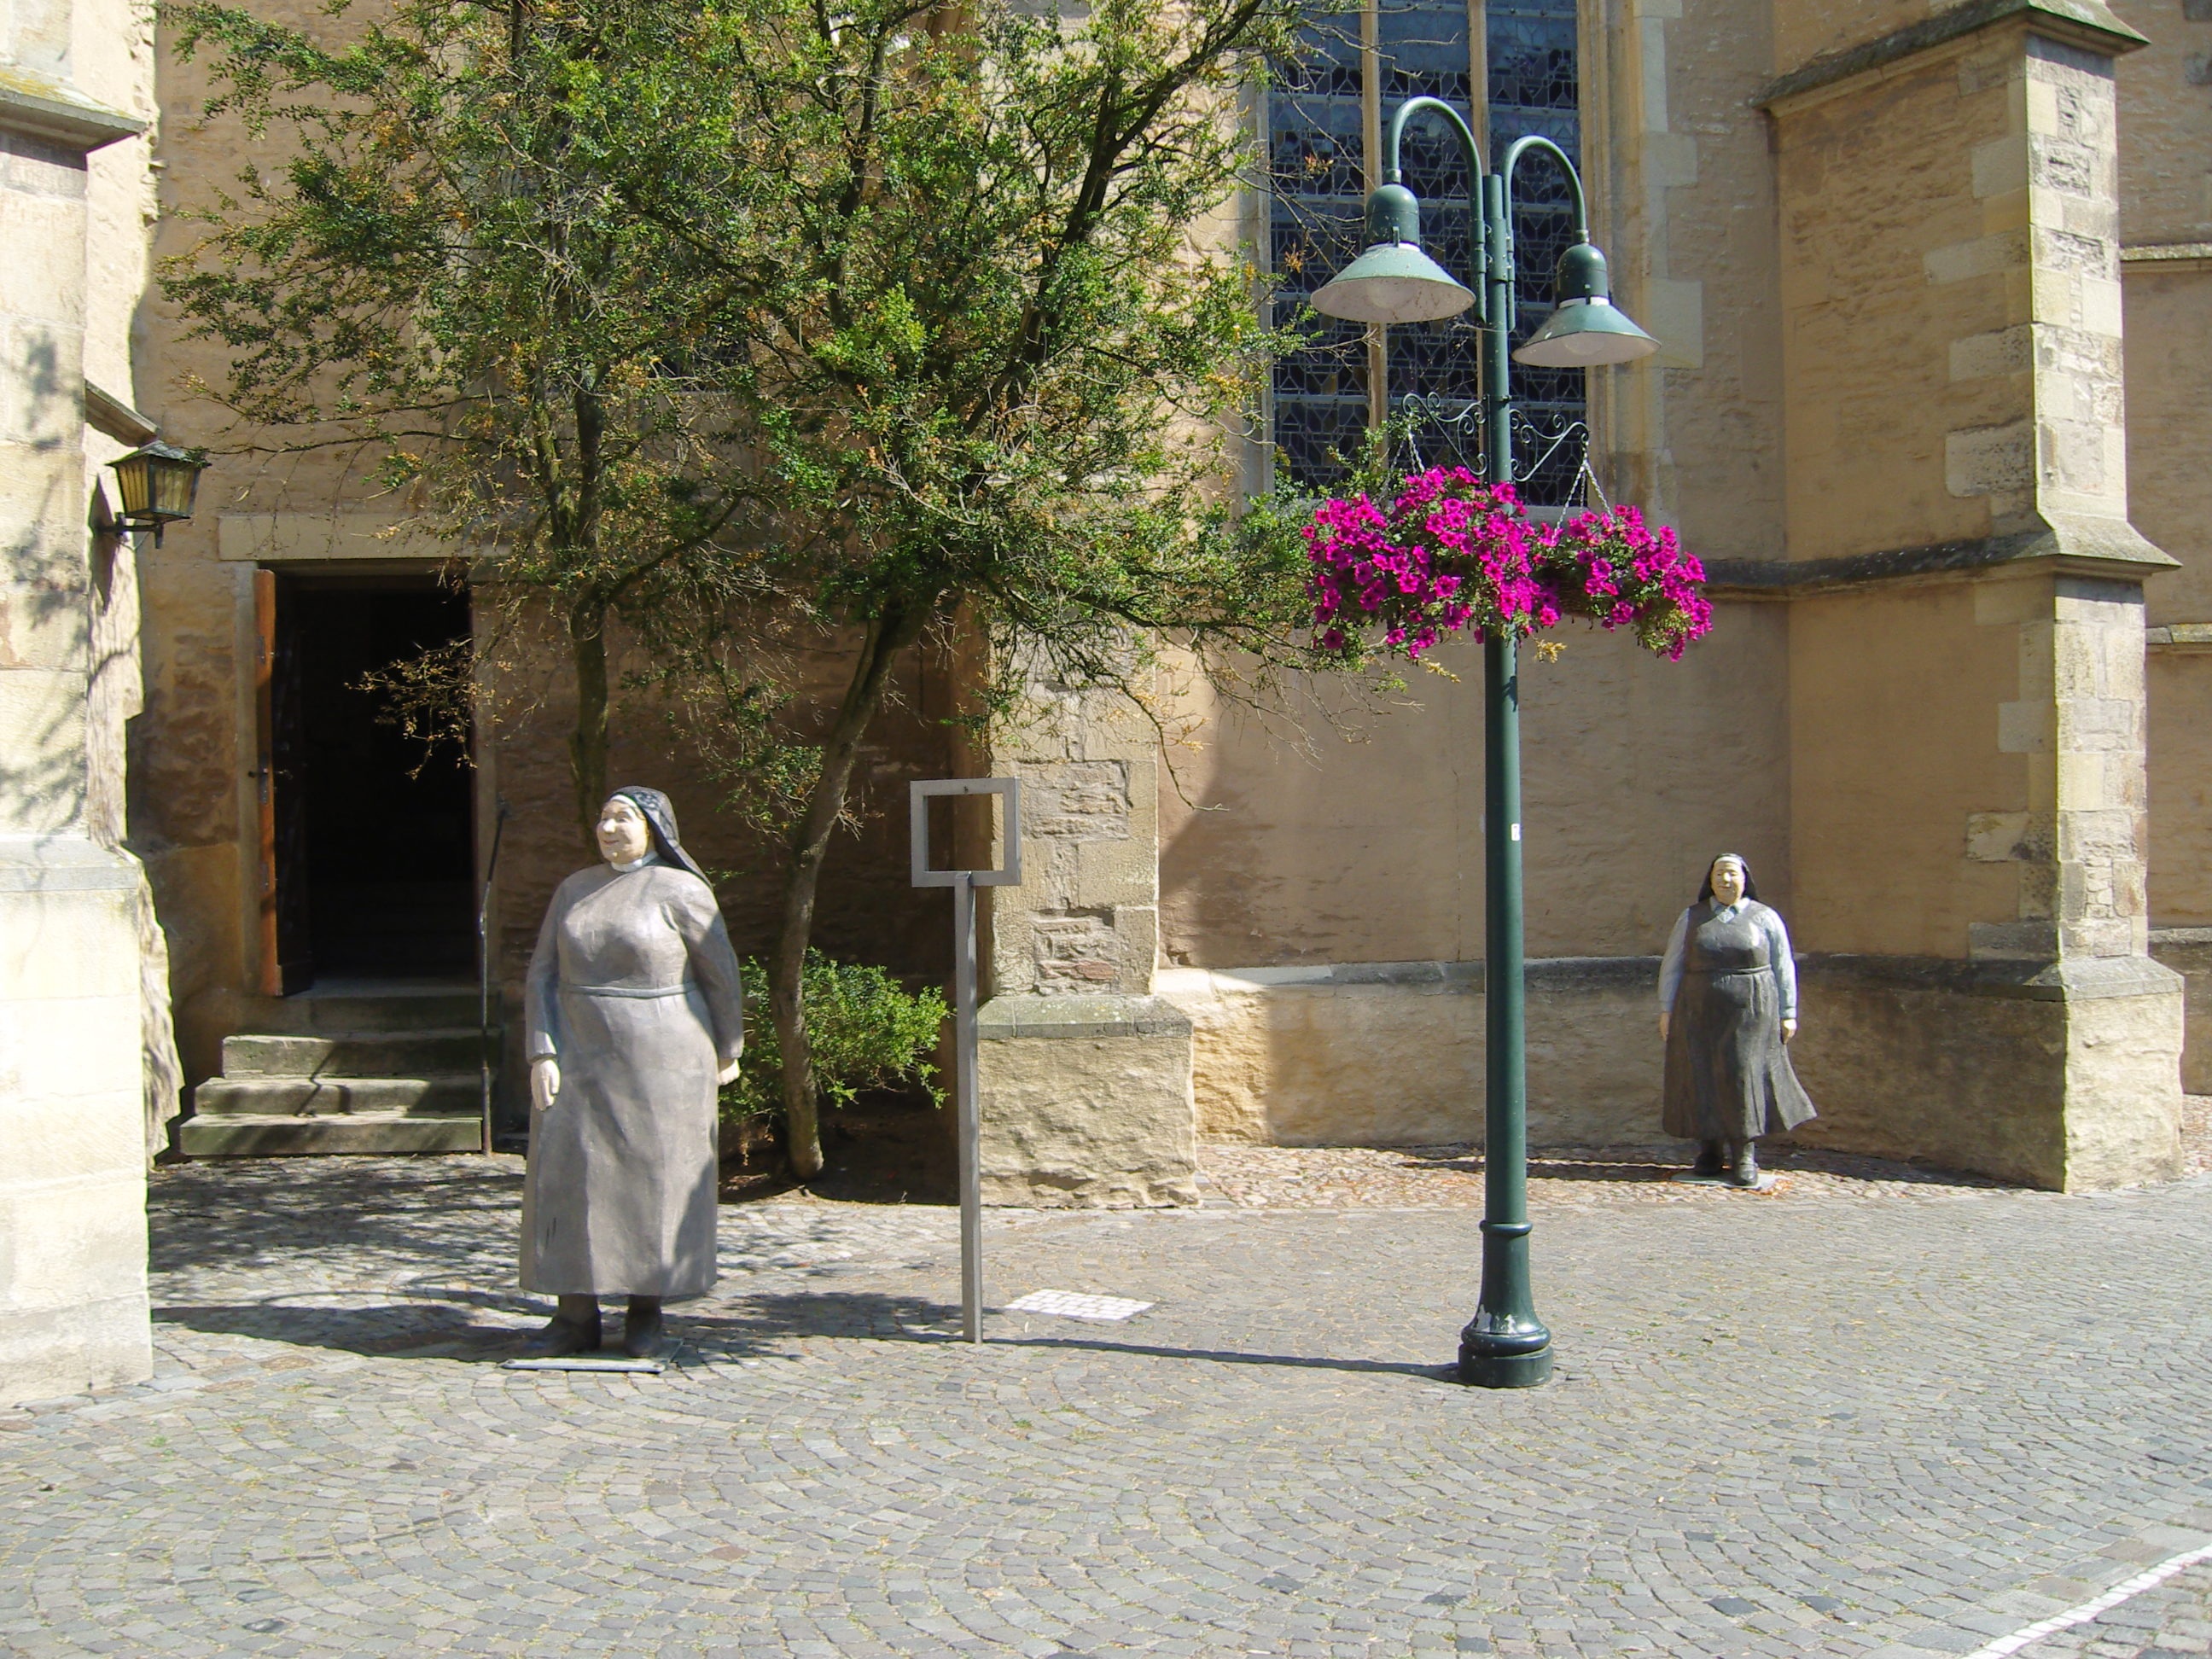
street, town, alley, home, wall, monument, church, sculpture, catholic, art, courtyard, pilgrimage, sacral, nuns, ancient history, everyday people, christel lechner, concrete sculpture, telgte